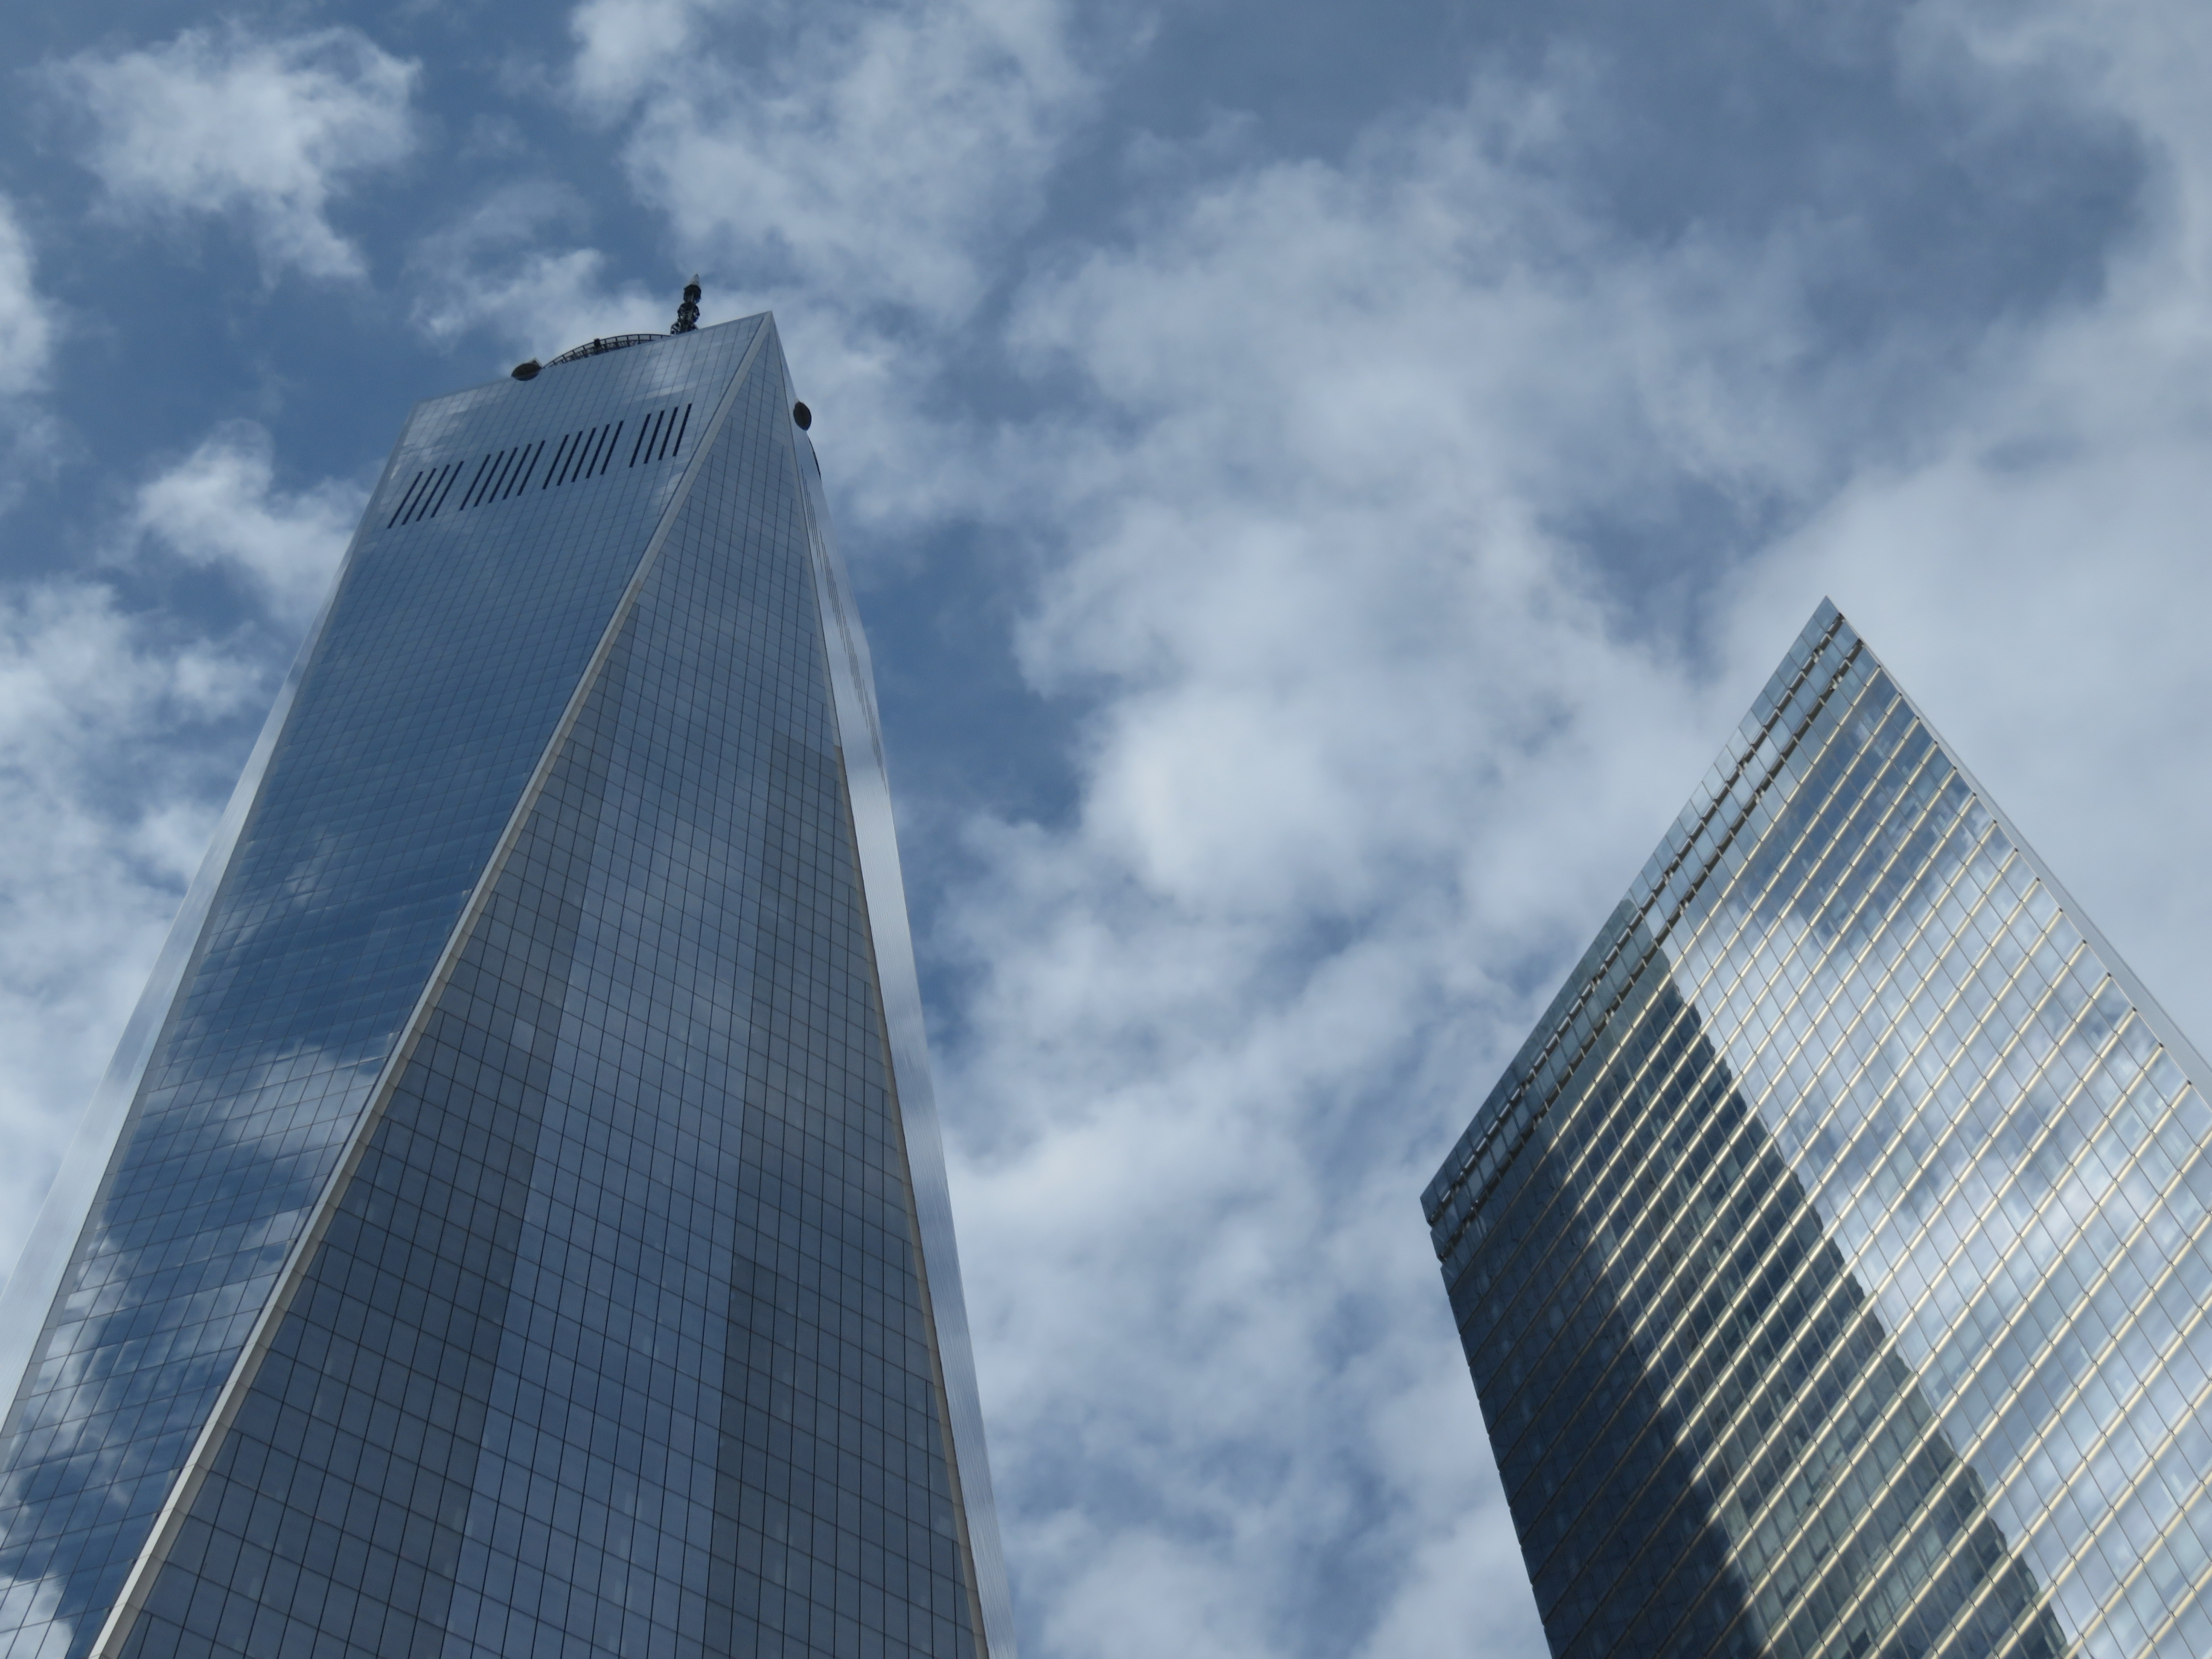
cloud, architecture, sky, skyline, building, city, skyscraper, manhattan, new york city, downtown, daytime, tower, nyc, usa, landmark, facade, tower block, skyscrapers, ny, angle, headquarters, metropolis, condominium, big apple, cosmopolitan city, meteorological phenomenon, urban area, metropolitan area, corporate headquarters